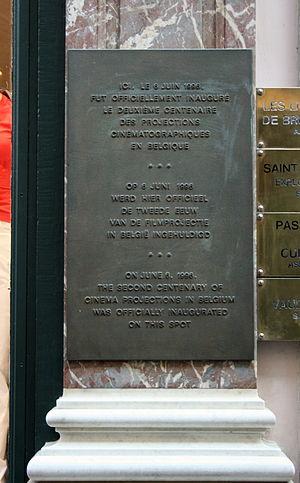
Galerie du roi 7 (Galeries Saint-Hubert) à Bruxelles (Belgique). Le texte peu clair de cette plaque commémorative rappelle la première projection du cinématographe Lumière en Belgique qui eut lieu ici le 1er mars 1896
Les Galeries royales Saint-Hubert de Bruxelles forment un complexe de trois passages commerciaux couverts sur toute leur longueur par un vitrage en arcades. Elles se composent de :
Le cinéma belge regroupe l'ensemble de l'histoire cinématographique en Belgique.
La Galerie du Roi à Bruxelles fait partie des Galeries royales Saint-Hubert construites par l'architecte Jean-Pierre Cluysenaar et s'étend de la rue des Bouchers à la rue d'Arenberg. Elle abrite notamment le Théâtre royal des Galeries.